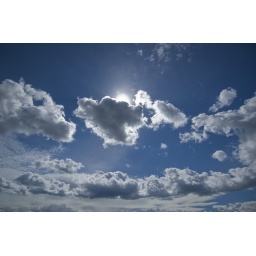
clouds in the blue sky over Bridge Lake BC